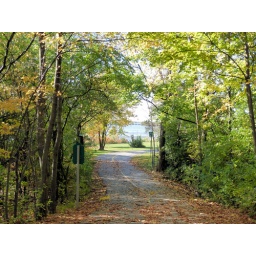
Down the hill on the pathand over the river you can just see the Chaplain Bridge